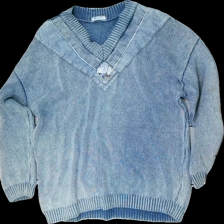
View: front
Type: Sweater
Category: Men
Brand: Not in the list
Brand text on label: Willi's
Colors: Blue
Material: 100% cotton
Pattern: Logo print
Cut: Regular, V-collar
Size: XL
Season: All
Stains: Minor
Price range: 50-100
Recommended usage: Reuse